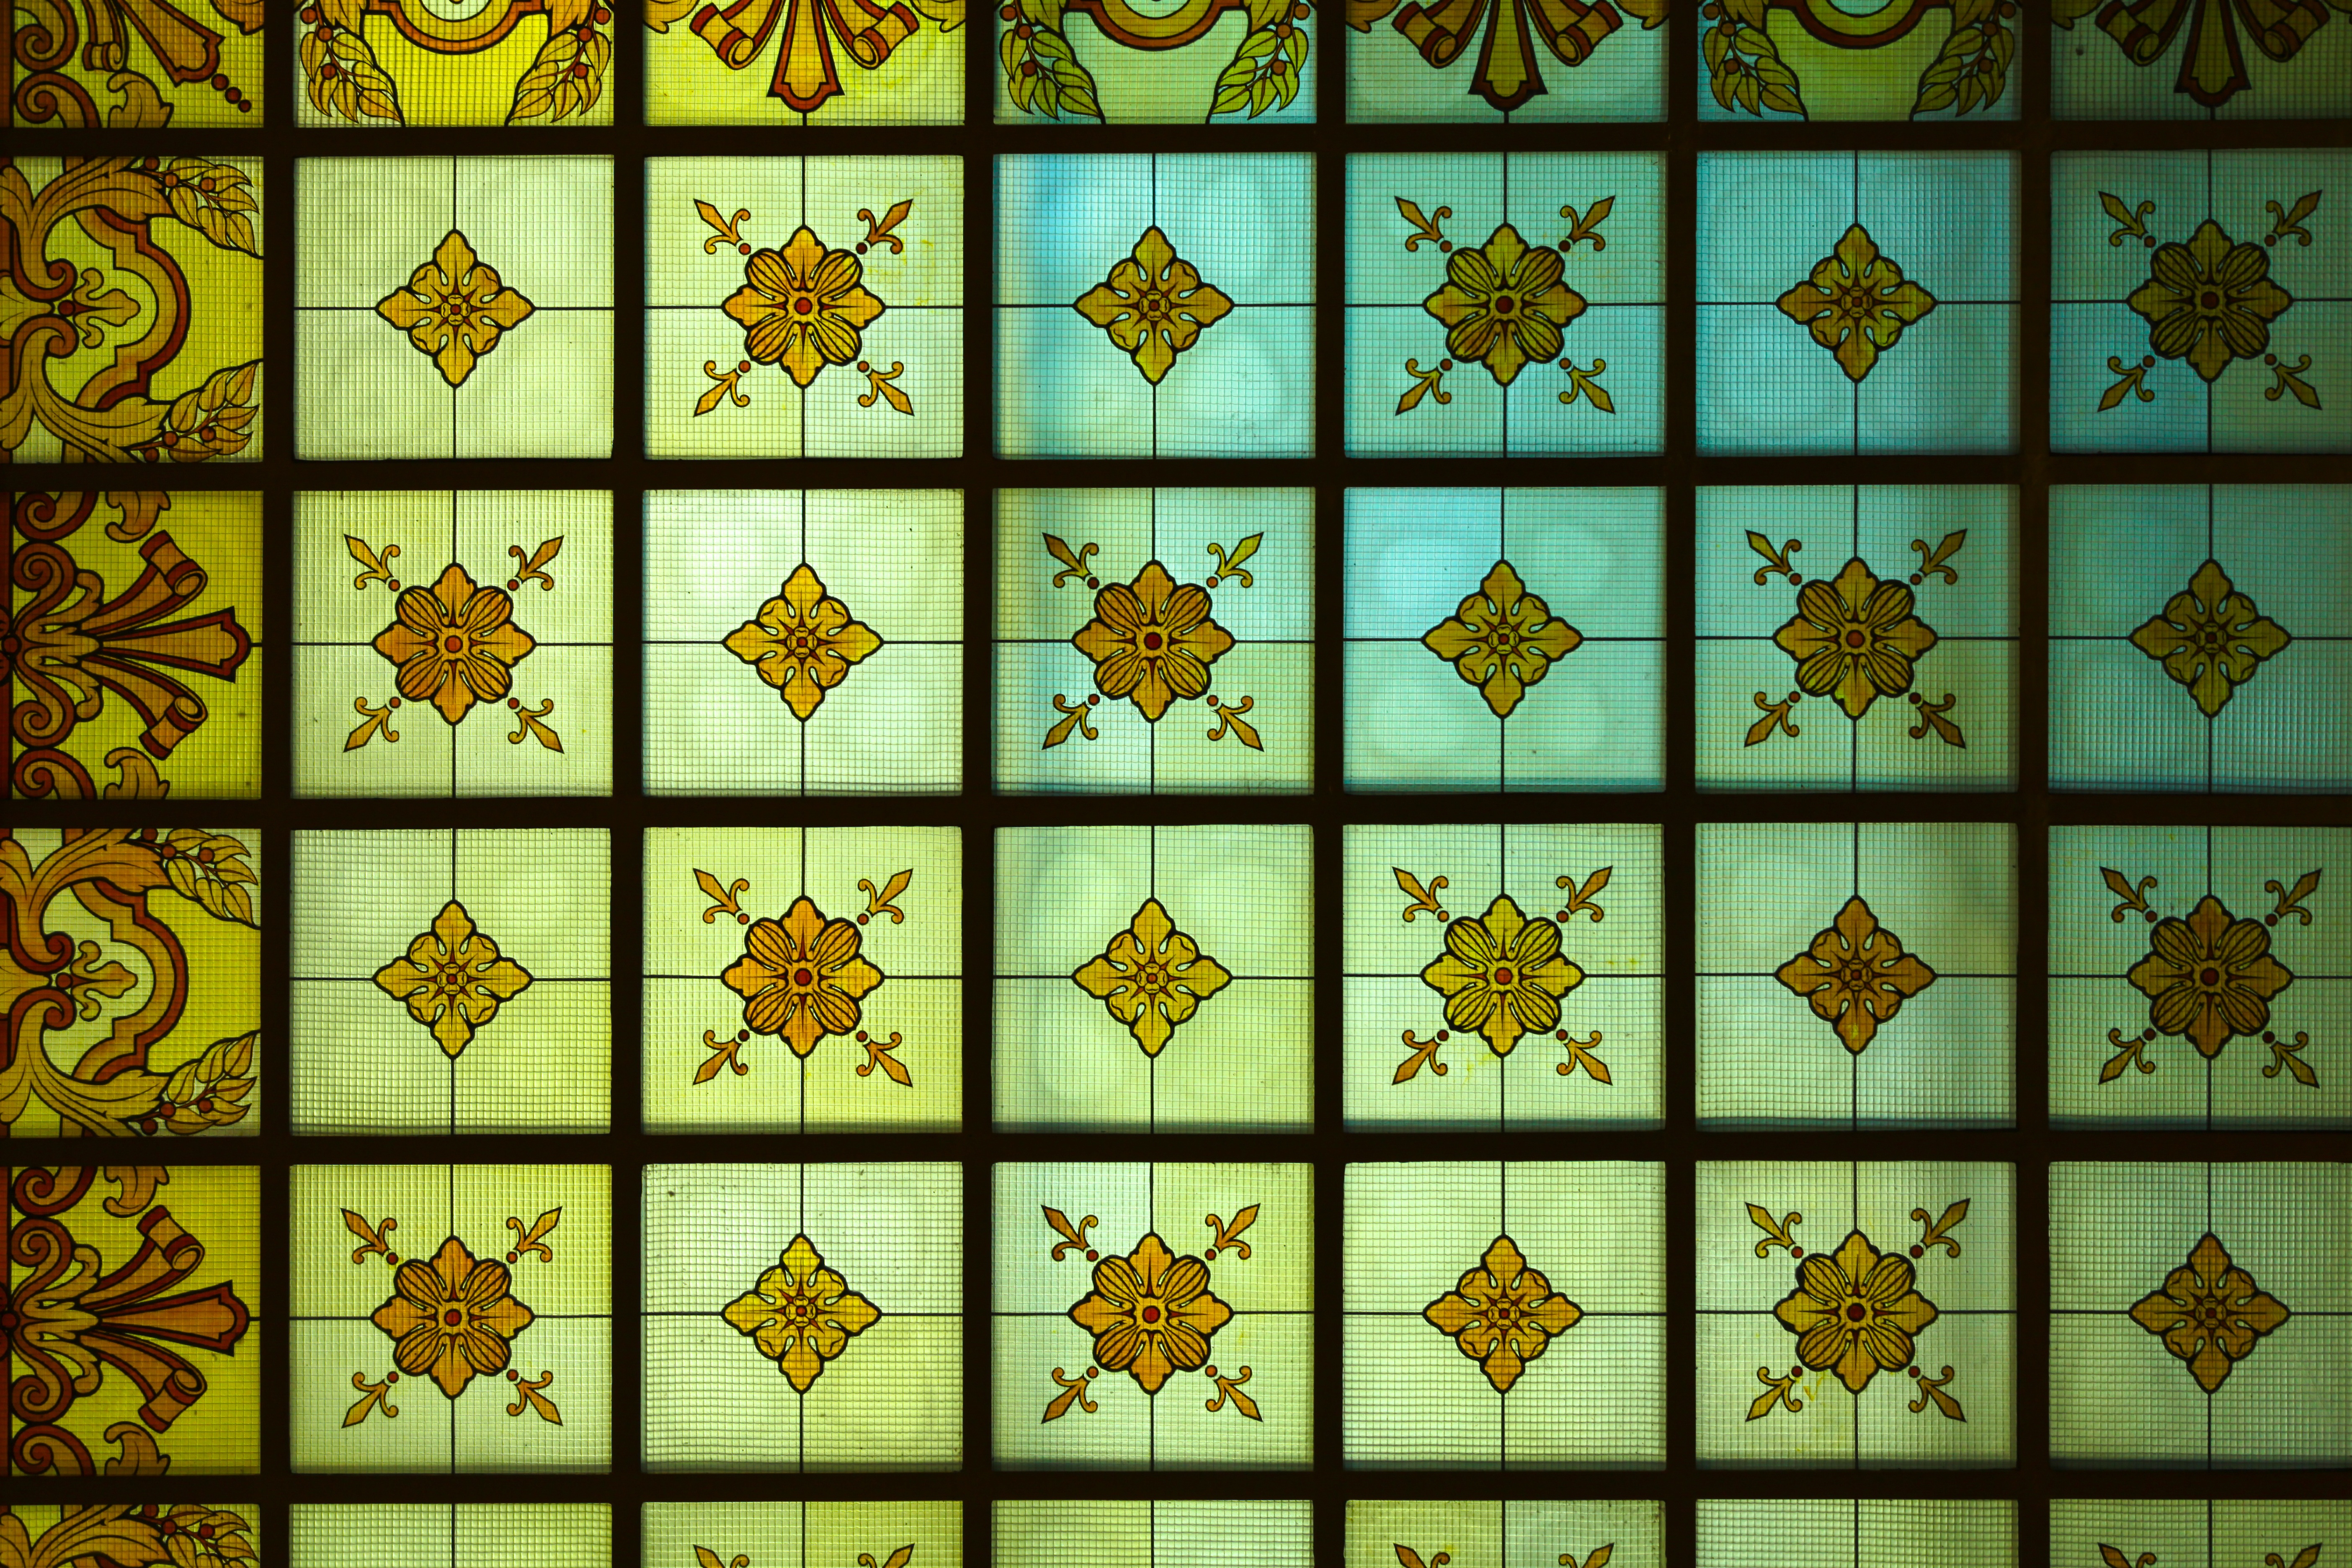
nature, architecture, texture, floor, window, glass, europe, ceiling, pattern, line, green, geometric, scenic, color, natural, blue, yellow, circle, art, design, symmetry, colours, beautiful, painted, colored, vibrant, shape, coloured, flooring, painted glass